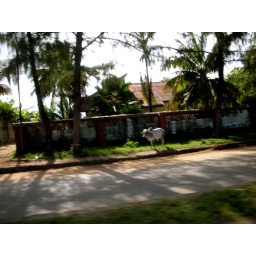
Just a shot from the car, on our way to Stonetown. A Maasai cow stands near the road